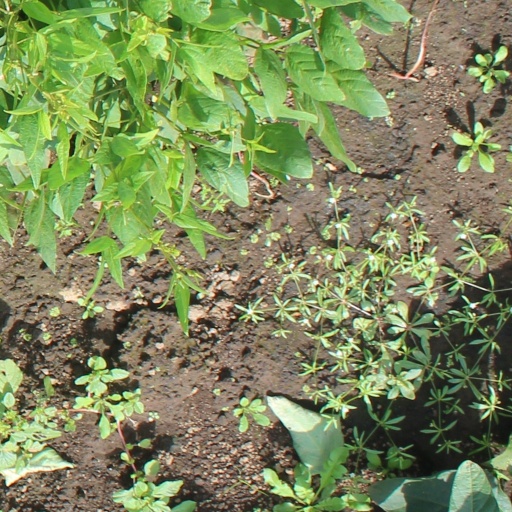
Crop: soybean